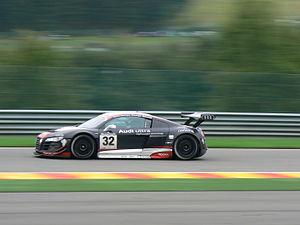
24 Heures de Francorchamps, équipage Filipe Albuquerqe / Bert Longin / Stephane Ortelli, 6ème classement général
W Racing Team est une écurie de course automobile belge fondée par René Verbist, Vincent Vosse et Yves Weerts en septembre 2009.
Les 24 Heures de Spa est une course automobile d'endurance née en 1924 se disputant sur le circuit de Spa-Francorchamps en Belgique.
Stéphane Ortelli, né le 30 mars 1970 à Hyères, est un pilote automobile professionnel monégasque avec trois titres de champion du monde GT. Vainqueur des 24 Heures du Mans en 1998 avec Allan McNish et Laurent Aïello et les 24 Heures de Spa en 2003 avec Romain Dumas et Marc Lieb. Il a aussi gagné sa catégorie aux 12 Heures de Sebring en 2005 avec David Brabham et Darren Turner.